Wiltshire

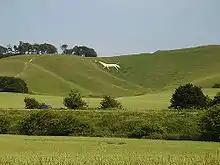
Cherhill White Horse, east of Calne

Two-thirds of Wiltshire, a mostly rural county, lies on chalk, a kind of soft, white, porous limestone that is resistant to erosion, giving it a high chalk downland landscape. This chalk is part of a system of chalk downlands throughout eastern and southern England formed by the rocks of the Chalk Group and stretching from the Dorset Downs in the west to Dover in the east. The largest area of chalk in Wiltshire is Salisbury Plain, which is used mainly for arable agriculture and by the British Army as training ranges. The highest point in the county is the Tan Hill–Milk Hill ridge in the Pewsey Vale, just to the north of Salisbury Plain, at above sea level.